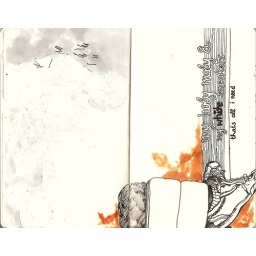
again drawing my shoes in a train because there were no people :D